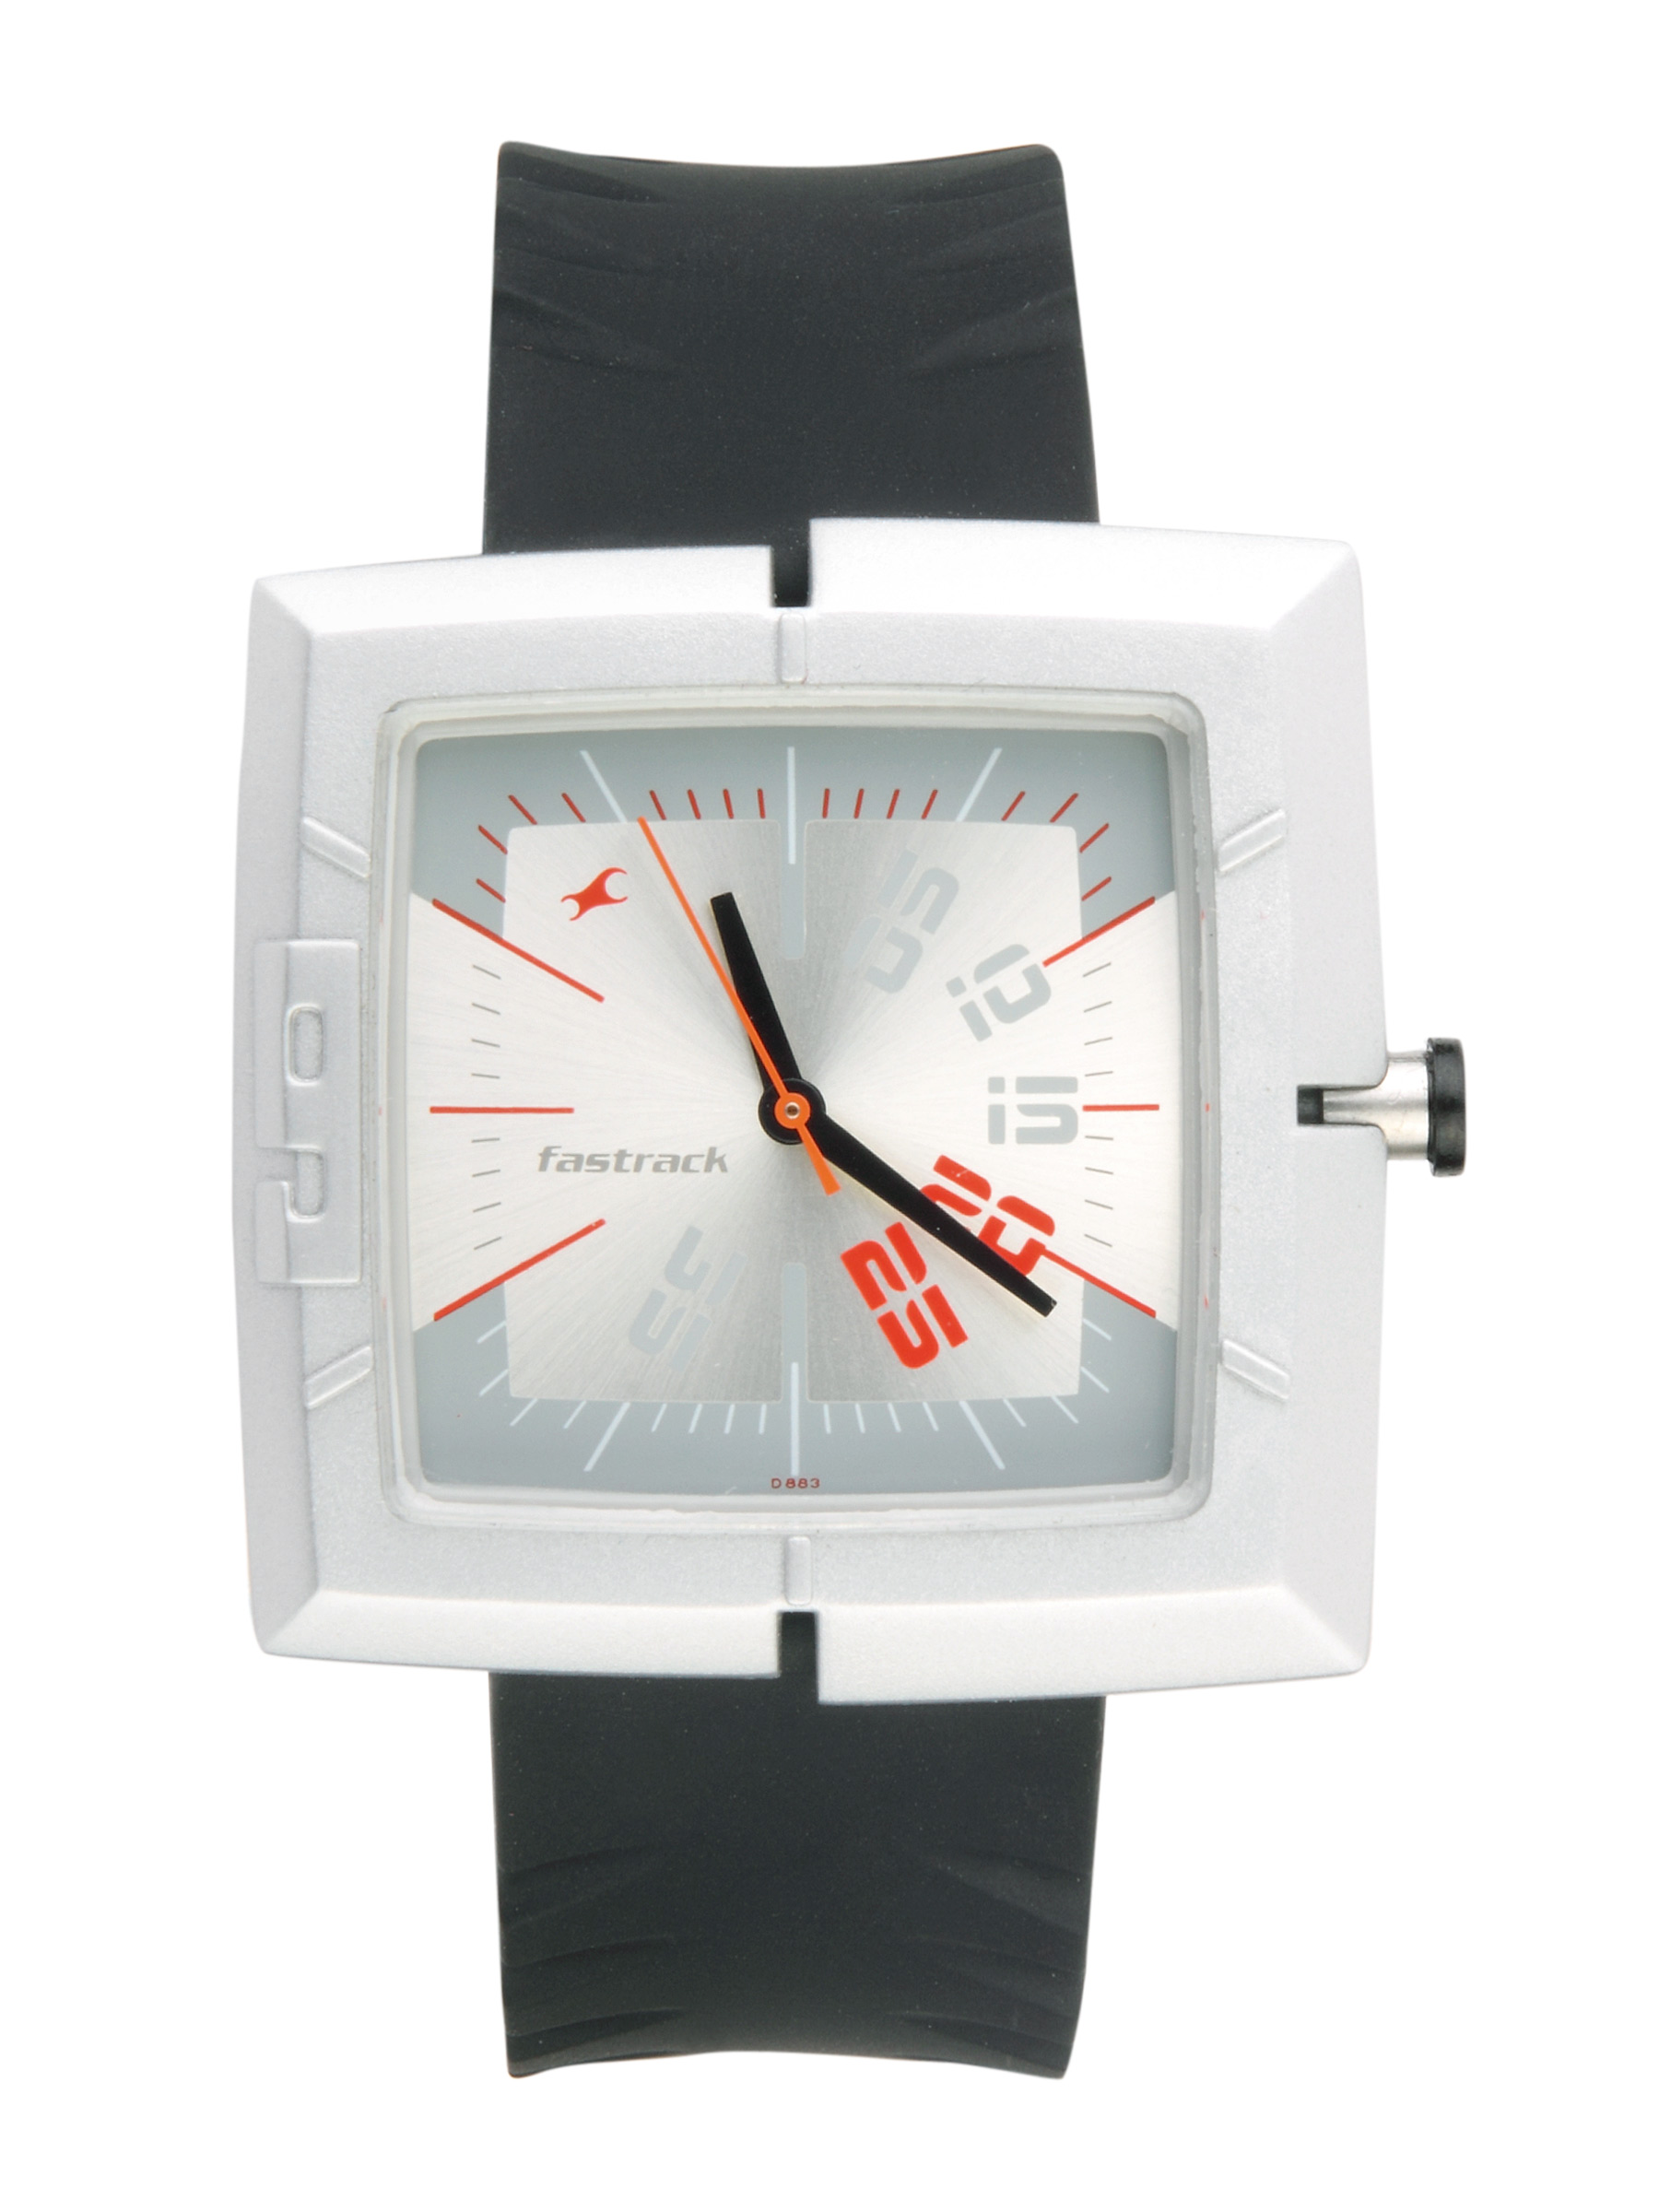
Fastrack Men Silver Casual Watch
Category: Accessories / Watches / Watches
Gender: Men
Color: Silver
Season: Winter 2016
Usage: Casual